Holgate, York

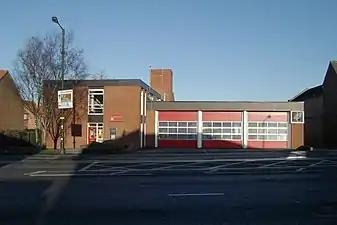
Fire Station on Boroughbridge Road

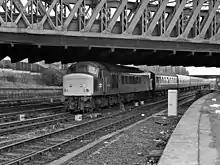
Holgate Bridge

The Fox pub lies on Holgate Road; it was purpose-built in 1878. Other notable buildings include Holgate House, built in 1774.